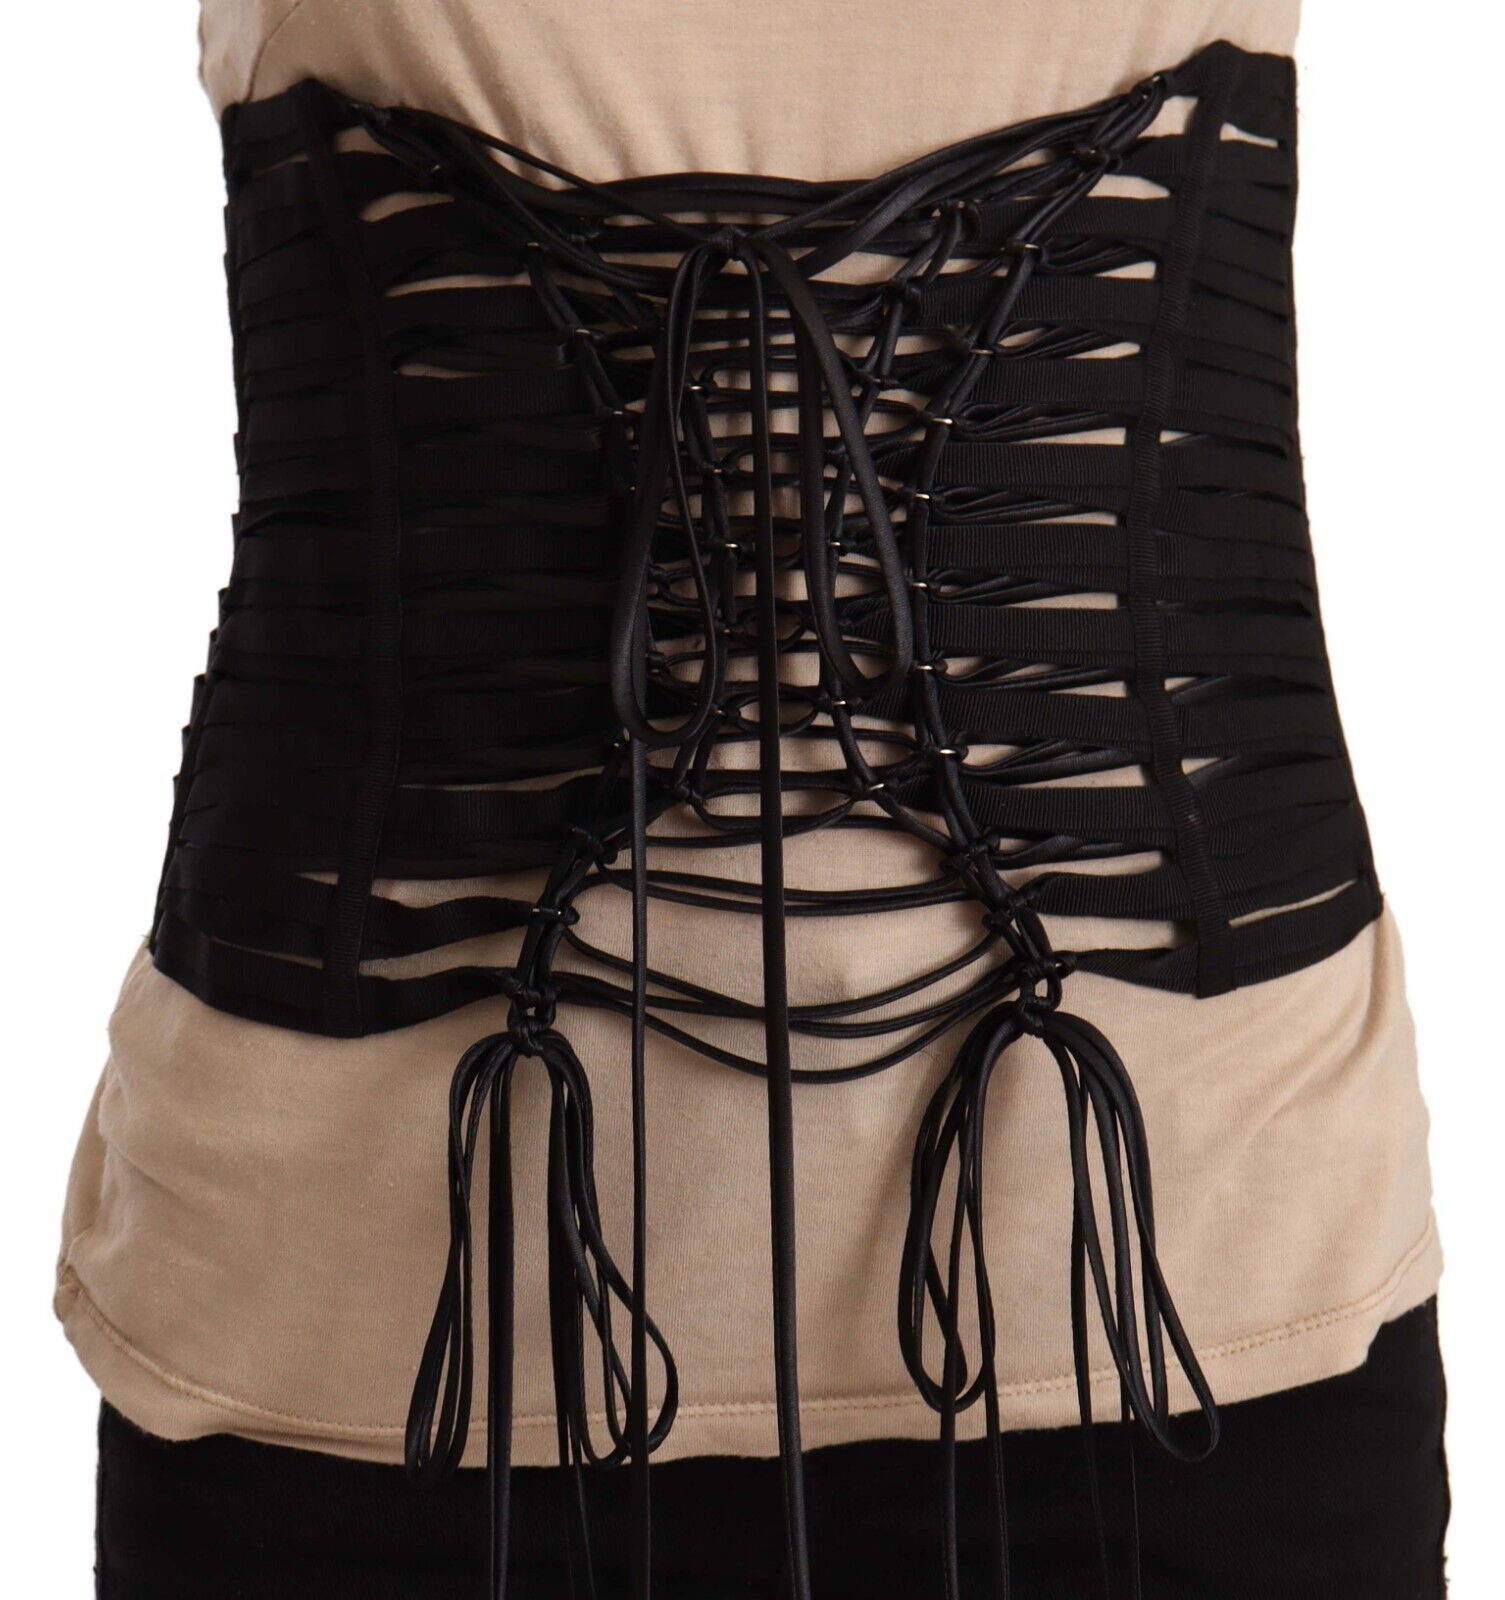
Black Interlaced Corset Polyester Waist Top
DOLCE & GABBANA Gorgeous brand new with tags, 100% Authentic DOLCE & GABBANA Black corset. Spun from synthetic yarns and cotton, this interlaced design fastens via zip closure. Model: Corset top Material: 50% Polyester 30% Cotton 20% Acetate Colour: Black Logo details Made in Italy
Brand: Dolce & Gabbana
Category: Apparel & Accessories > Clothing > Clothing Tops